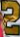
Number: 2